Guard of honour

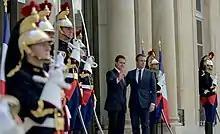
French Republican Guards stand as the guard of honour during a Mexican state visit to France, 2017

Equipped with the SAR-21 Assault Rifle with bayonets attached for the enlisted and NCO ranks and sabres for officers, all ranks of the guards of honour wear the Ceremonial Uniform (known as the No. 1), which (except in the case of Navy honour guards) have various colours imbued on a thin strip running down the outer-sides of the trousers indicating the unit's service of origin (red for the Army, light-blue for the Air Force, and black for the Police). They also wear distinctive badges, medals, award ribbons, and buttons. These Guard of Honour units will typically be contrasted by at least one contingents of other servicemen attired in their regular uniform (the No. 4 uniform for the SAF units and the No. 3 uniform for the SPF unit).